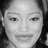
Emotion: happy